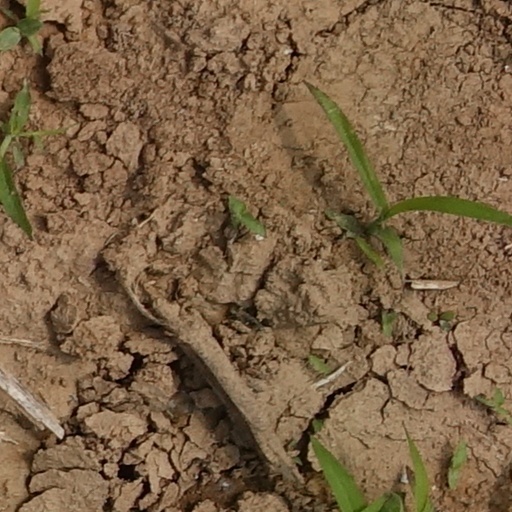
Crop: wheat